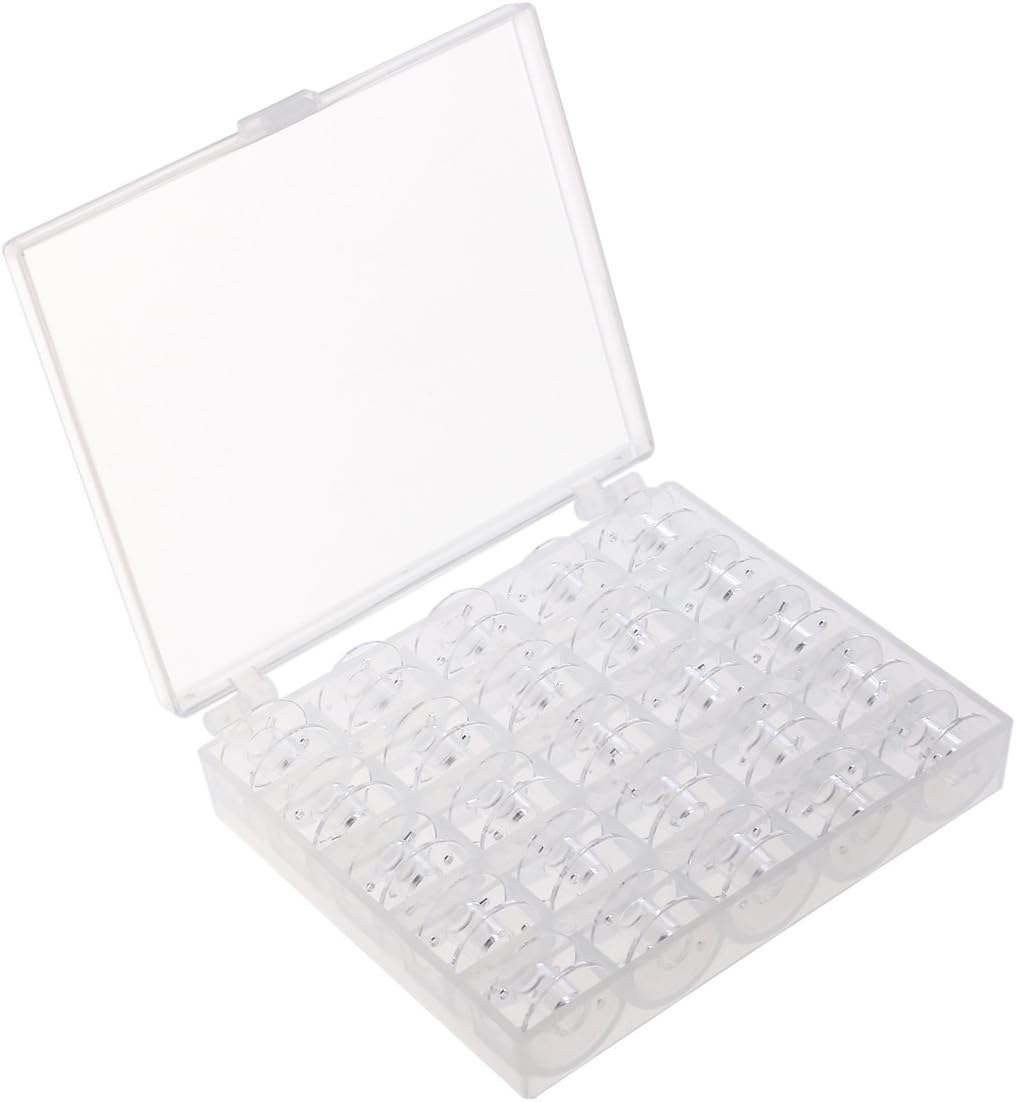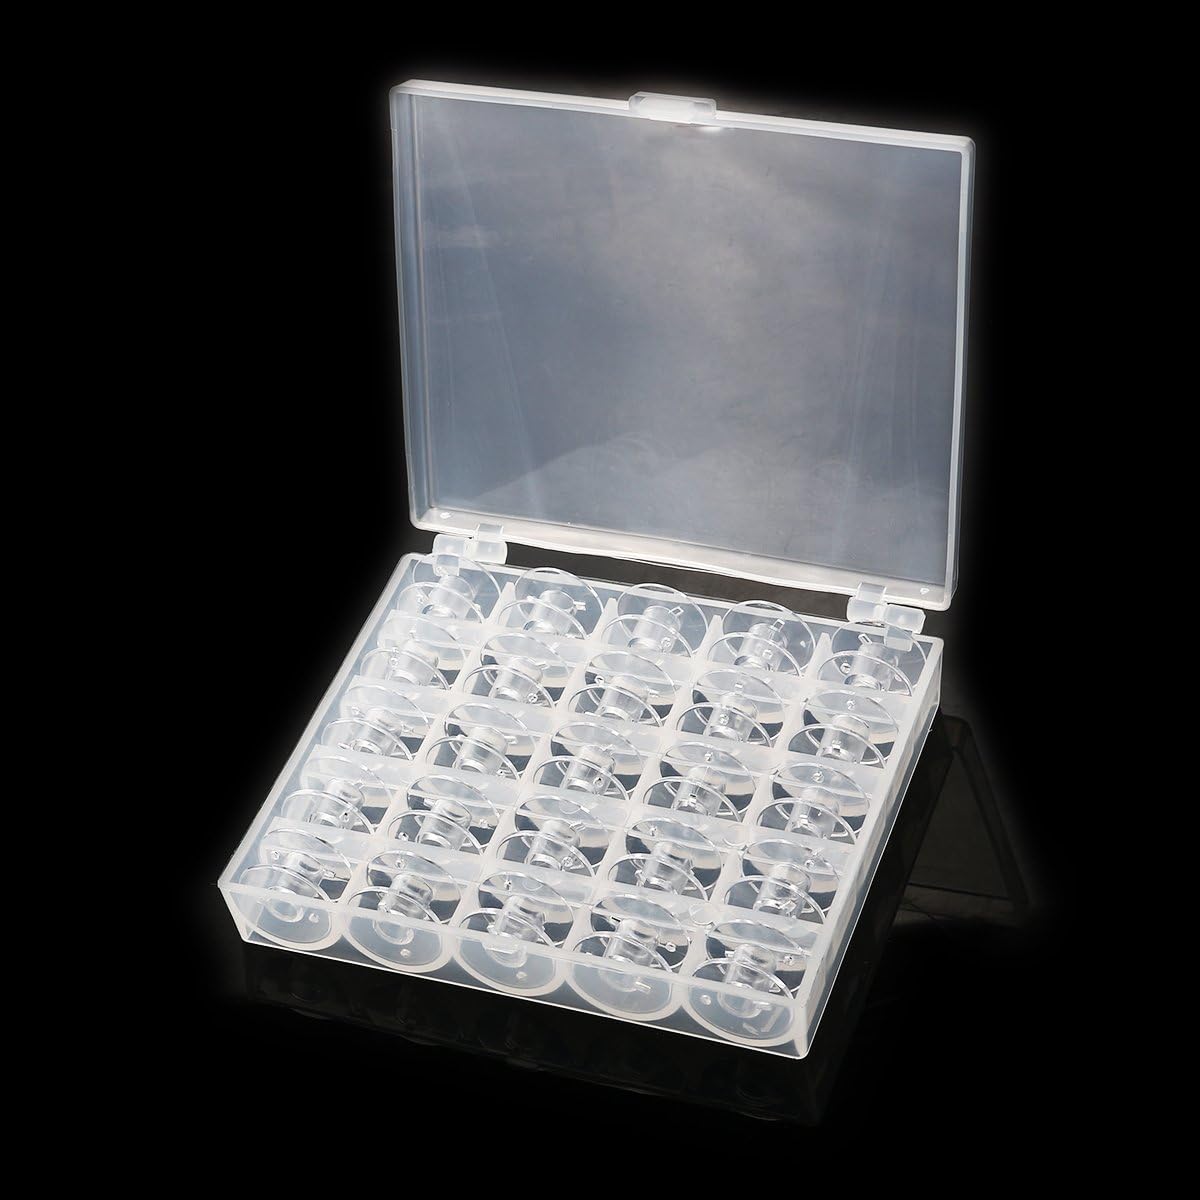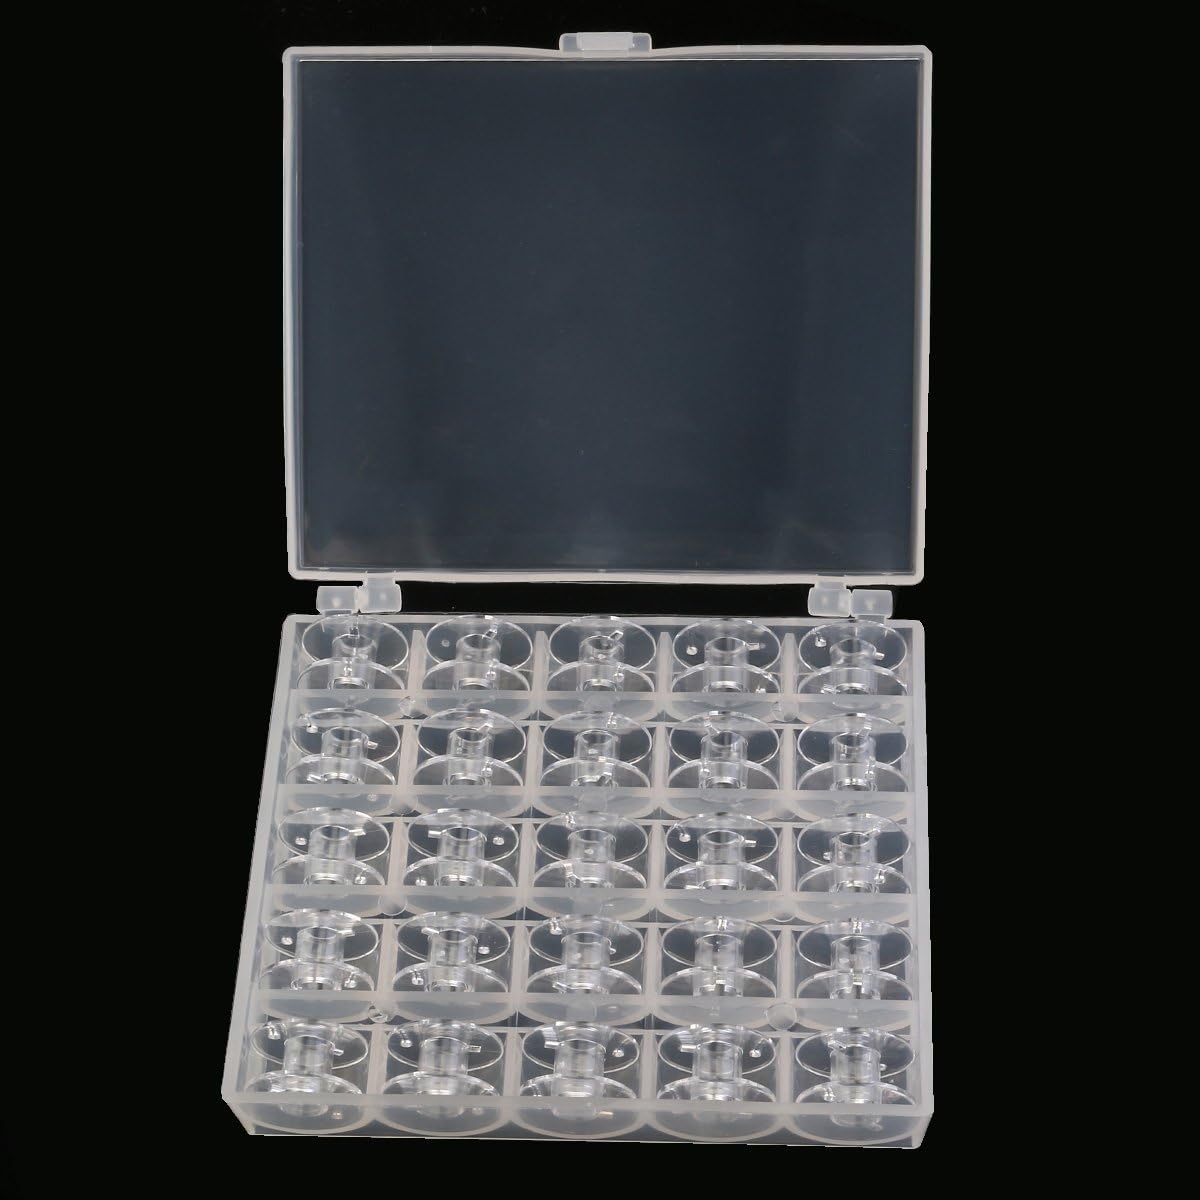
ULTNICE 25pcs Sewing Machine Bobbins Spools with Storage Case for Brother Singer Janome
Category: Amazon Home
Description This item is a set of 25pcs empty sewing machine bobbins in storage box, which are made of durable plastic. Fit for all standard household sewing machines Brother, Bernina, Pfaff, Singer, Juki. Janome etc., nice and helpful tools for home use. Features - Color: Transparent.- Material: Plastic.- Size: 12 * 11 * 2.5cm.- Durable and practical, helpful tools for home use.- Fit for all standard household sewing machines Brother, Bernina, Pfaff, Singer, Juki. Janome etc. Package Including 1 * Set of 25pcs Plastic Empty Sewing Machine Bobbins Spools with Storage Case for Brother Janome Singer Elna (Transparent)
Features: Plastic Empty Sewing Machine Bobbins Spools with Transparent Storage Case Box for Brother Janome Singer Elna. | Fit for all standard household sewing machines Brother, Bernina, Pfaff, Singer, Juki. Janome etc. | Color: Transparent. Material: Plastic. | Durable and practical, helpful tools for home use. | Size: 12 * 11 * 2.5cm.